Ladevèze-Ville

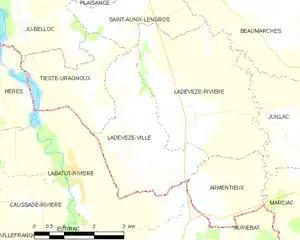
Ladevèze-Ville and its surrounding communes

The commune is bordered by five other communes, four of them is in Gers, and one in Hautes-Pyrénées: Tieste-Uragnoux to the northwest, Saint-Aunix-Lengros to the north, Ladevèze-Rivière to the northeast, Armentieux to the southeast, and finally by the department of Hautes-Pyrénées to the southwest by the commune of Labatut-Rivière to the southwest.